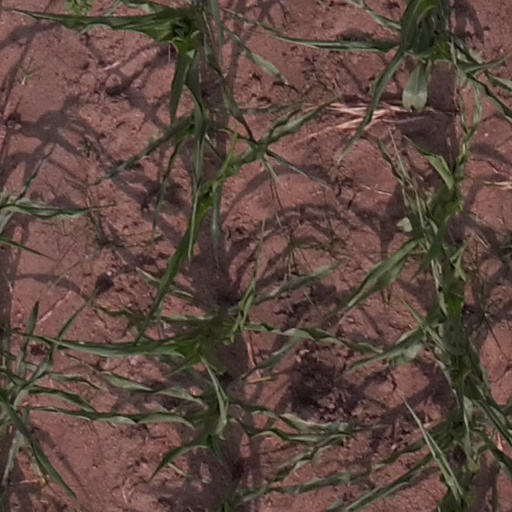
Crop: maize; corn